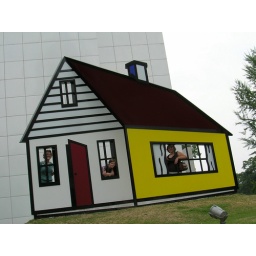
three girls in a house